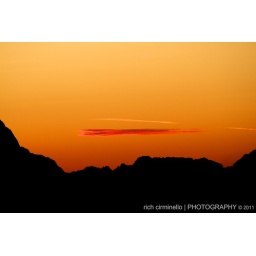
Incredible velvety red color of the clouds over the horizon just after sundown!